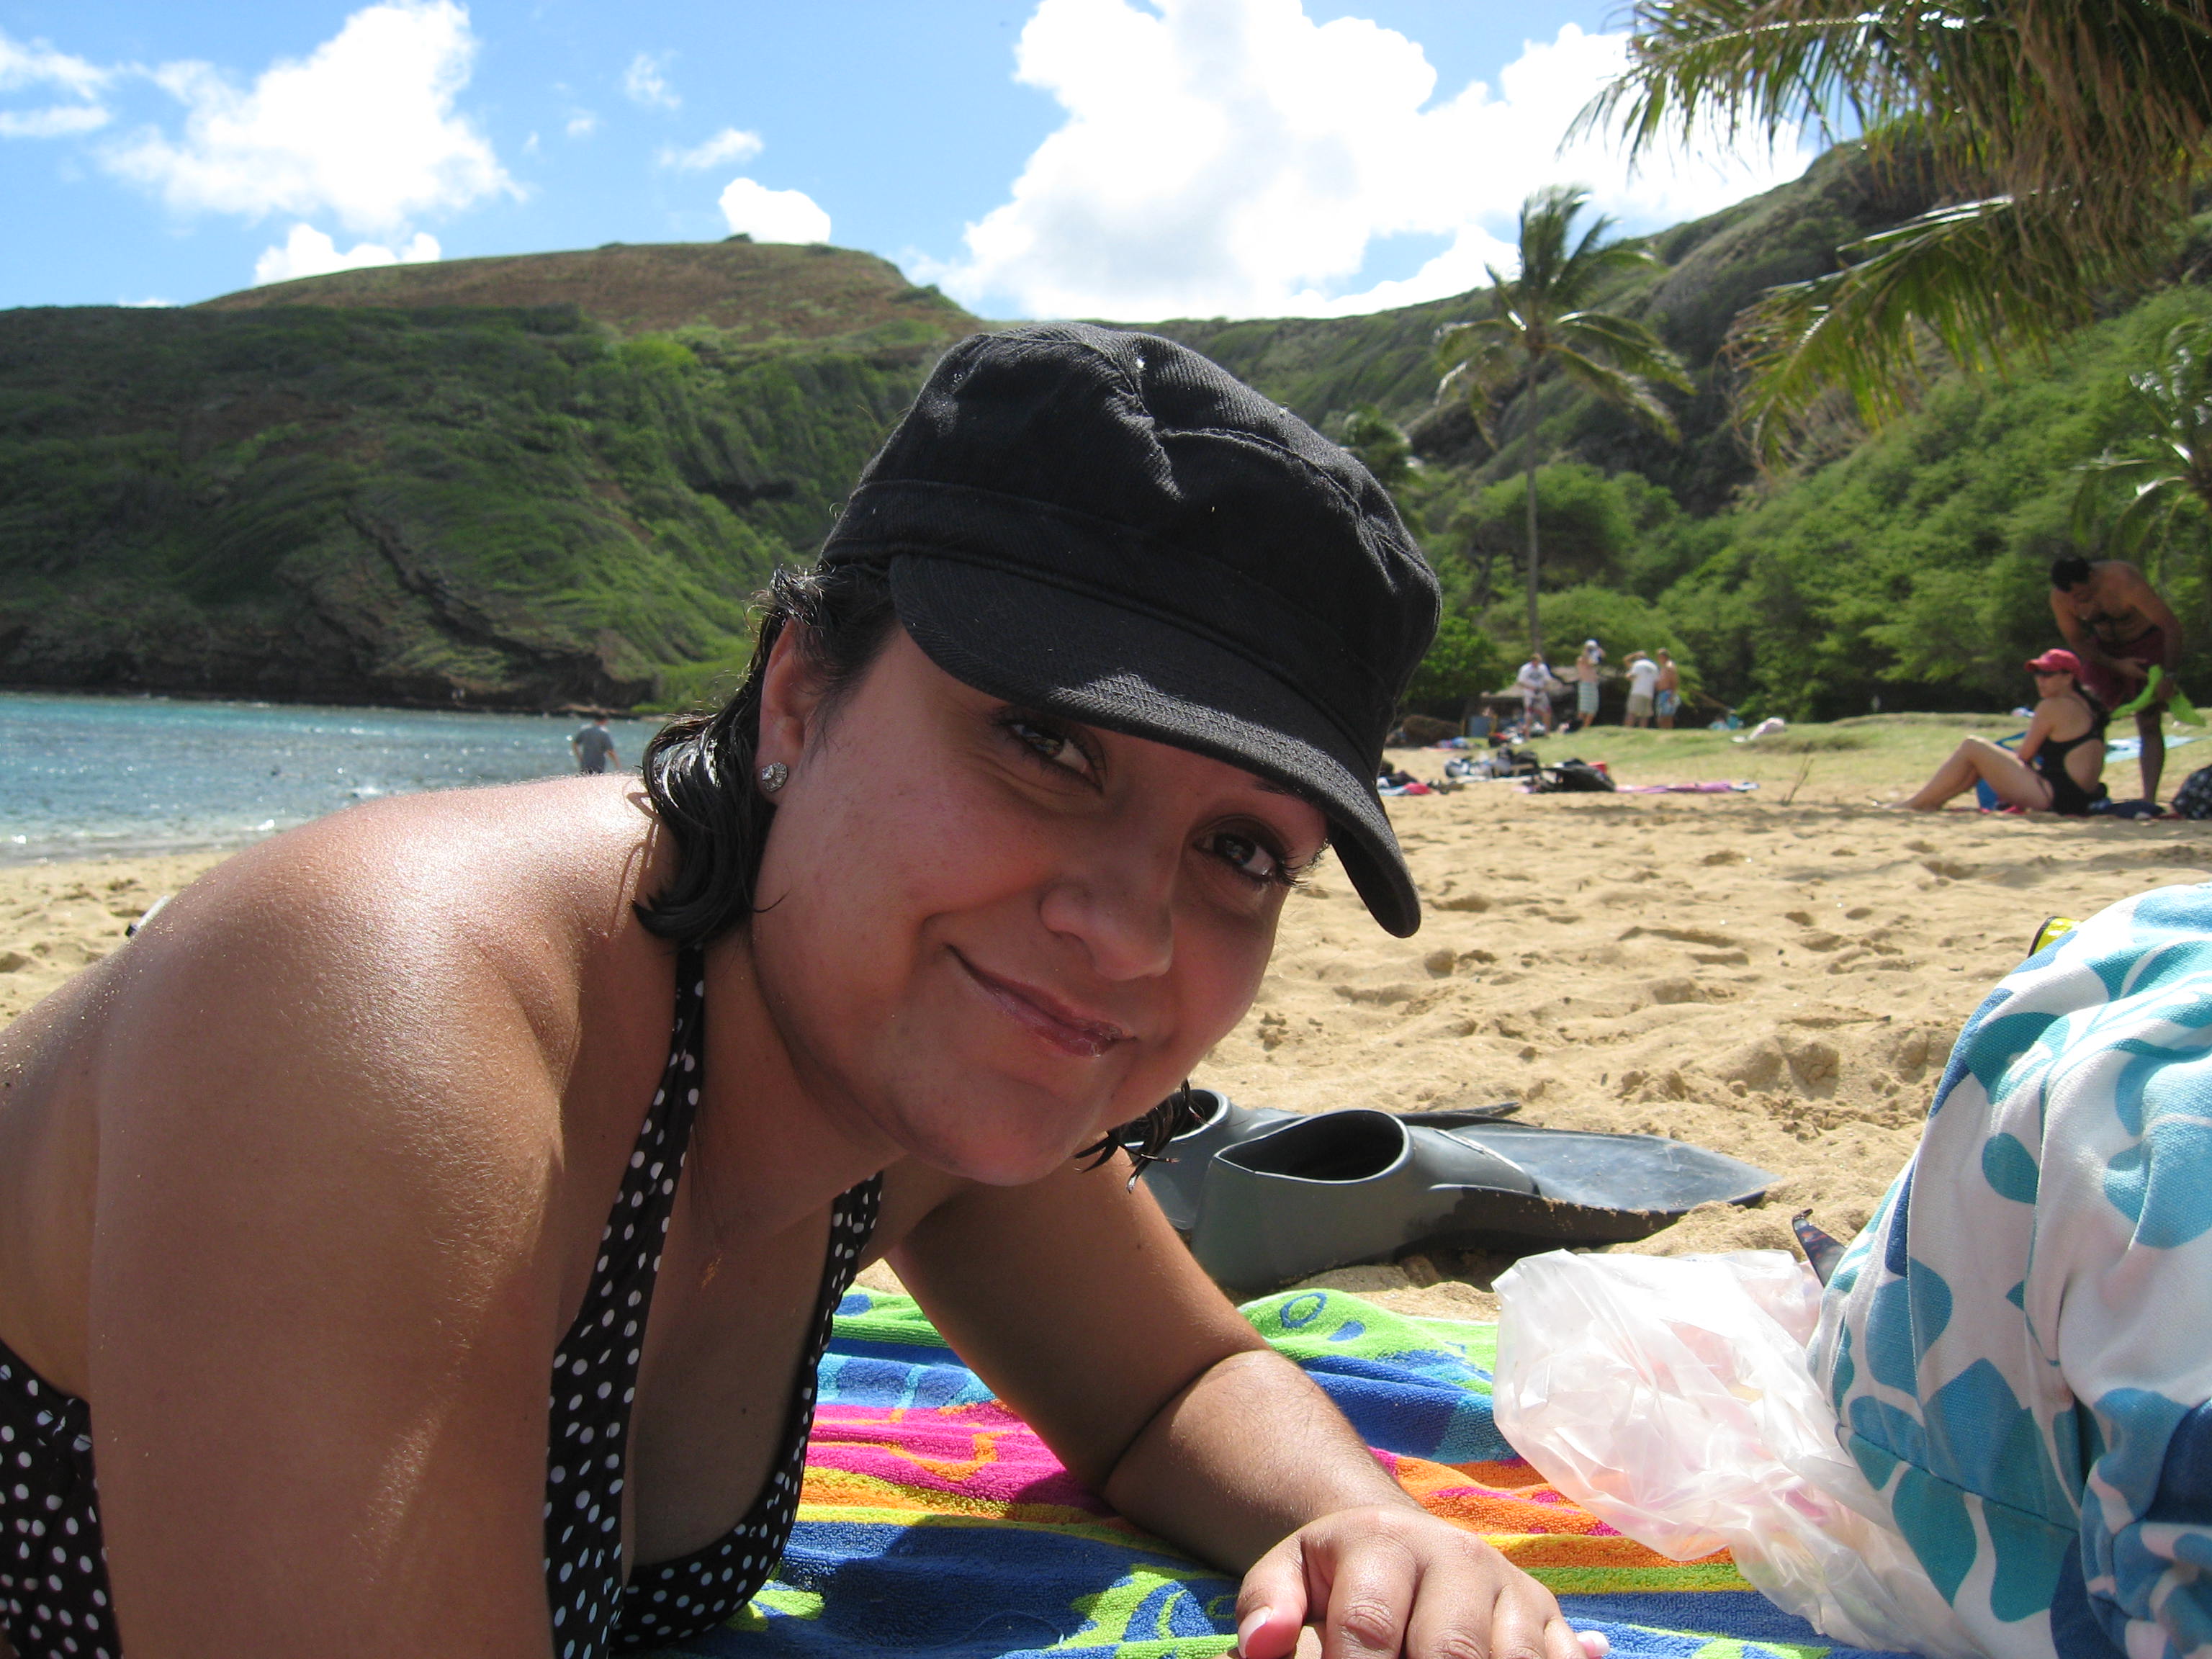
beach, nature, vacation, travel, hawaii, picnic, creativecommons, beaches, oahu, keating, arlett, shores